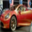
Label: automobile